Amadeus VI, Count of Savoy

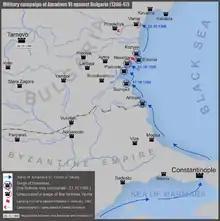
Military campaign of Amadeus VI against Bulgaria (1366–67)

In the summer of 1352, Hugh of Geneva, uncle of Amadeus of Geneva and a noble within the Dauphiné, re-ignited the long-standing feud with Savoy. The count of Savoy insulted Amadeus of Geneva's honour related to the treaty he had negotiated between Savoy and the Dauphiné, and so Amadeus of Geneva left the council and challenged one of the others, William de la Baume, who had replaced Louis of Vaud on the council. On 6 June 1352, the Count of Savoy made an alliance with Albert II, Duke of Austria for mutual aid in conflict. Amadeus of Savoy gathered an army from his Italian lands to bring to war. As they were crossing the Alps, the rebellion in Valais and Sion broke out anew. Amadeus turned his army there first, and on 3 November defeated the rebels soundly. On the morning of the fourth, his advisor, William, knighted him. He then had part of the wall of Sion torn down, and his army pillaged the city. He also fined the citizens heavily.